Mass flow sensor

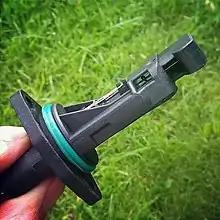
A hot thick film-grid MAF sensor. The intake air temperature sensor is visible outside, the film-grid is inside.

A "hot wire mass airflow sensor" determines the mass of air flowing into the engine's air intake system. The theory of operation of the hot wire mass airflow sensor is similar to that of the hot wire anemometer (which determines air velocity). This is achieved by heating a wire suspended in the engine's air stream, like a toaster wire, by applying a constant voltage over the wire. The wire's electrical resistance increases as the wire's temperature increases, which varies the electrical current flowing through the circuit, according to Ohm's law. When air flows past the wire, the wire cools, decreasing its resistance, which in turn allows more current to flow through the circuit, since the supply voltage is a constant. As more current flows, the wire's temperature increases until the resistance reaches equilibrium again. The current increase or decrease is proportional to the mass of air flowing past the wire. The integrated electronic circuit converts the proportional measurement into a proportional voltage which is sent to the ECU.